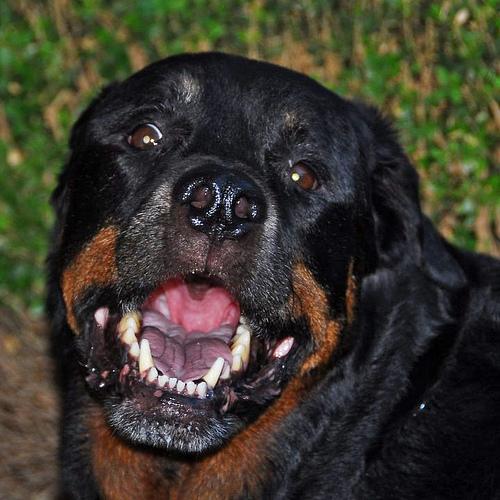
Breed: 224-n000060-Rottweiler